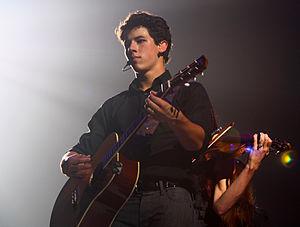
Nicholas Jerry Jonas plus connu sous le nom de Nick Jonas, né le 16 septembre 1992 à Dallas, est auteur-compositeur-interprète et acteur américain, qui s'est fait connaitre grâce à la série télévisée Jonas L.A. mettant en scène le groupe Jonas Brothers auquel il appartient avec ses frères Joe et Kevin.